Norman Rockwell

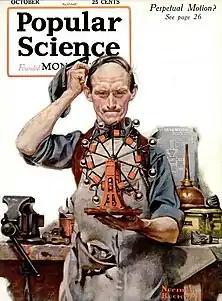
Cover of October 1920 issue of "Popular Science" magazine

Rockwell died on November 8, 1978, of emphysema at the age of 84 in his Stockbridge, Massachusetts, home. First Lady Rosalynn Carter attended Rockwell's funeral.